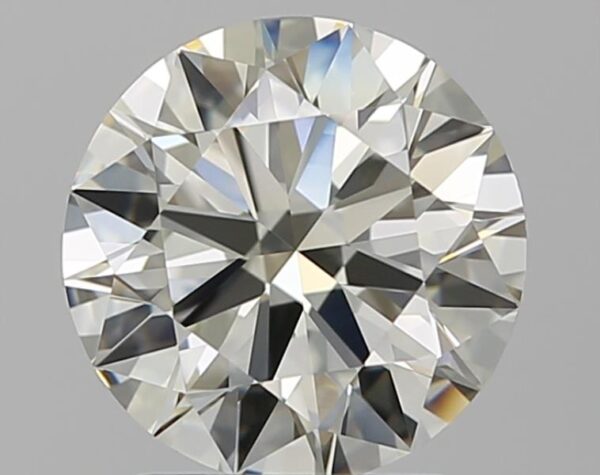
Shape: round
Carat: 1.76
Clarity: IF
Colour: L
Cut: EX
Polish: EX
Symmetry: EX
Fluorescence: ST
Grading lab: GIA
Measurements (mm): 7.76 x 7.8 x 4.7